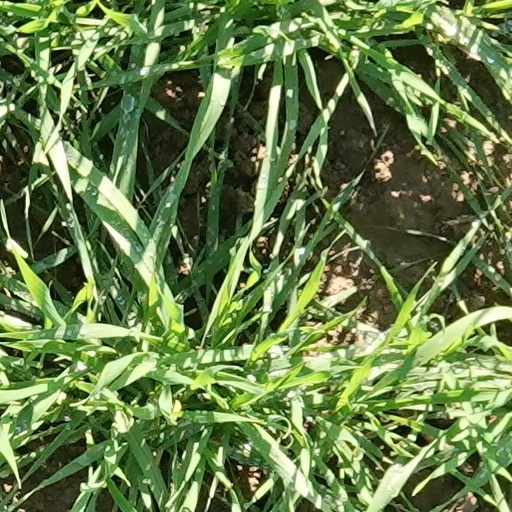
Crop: wheat